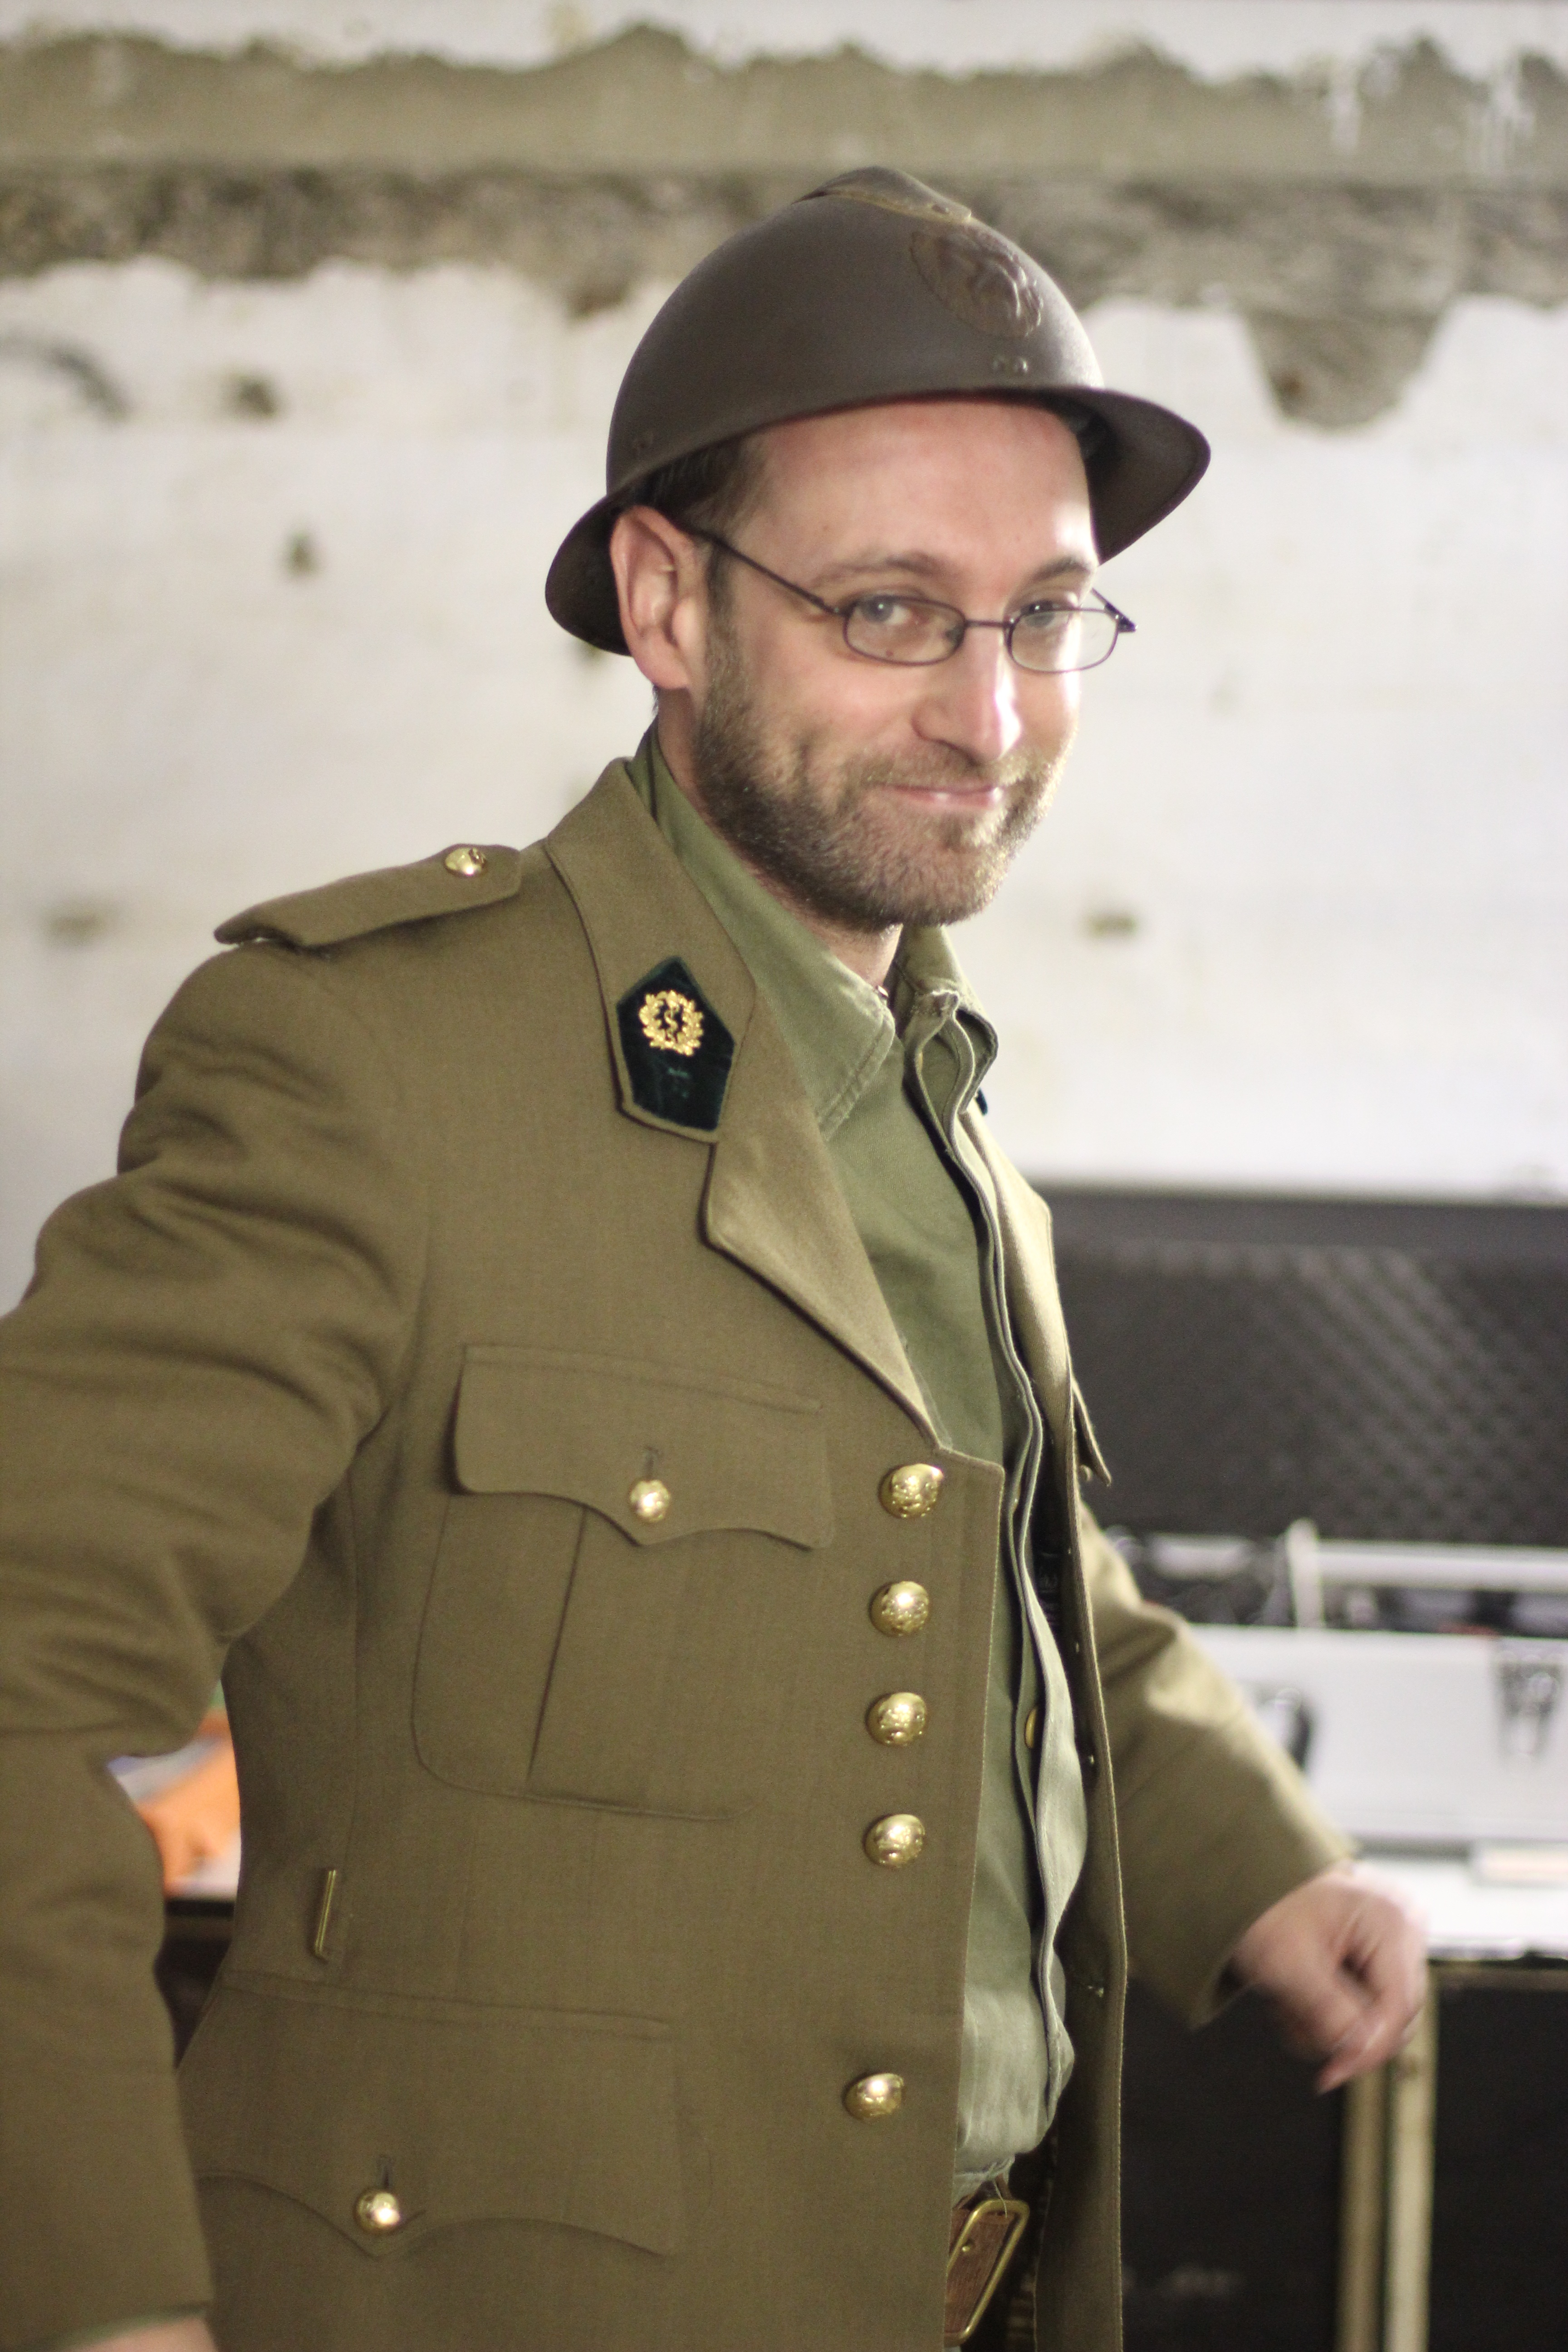
person, military, soldier, army, profession, clothing, war, landing, military uniform, military officer, military person, drill instructor